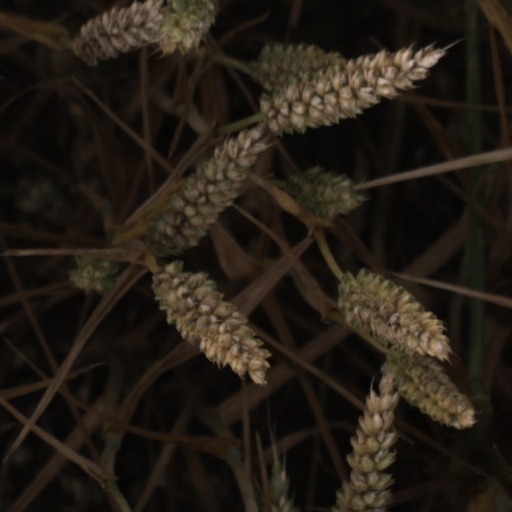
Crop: wheat